Moominland Midwinter

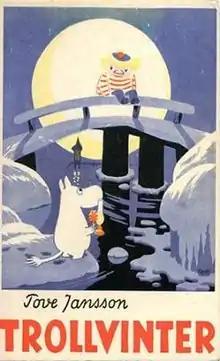
First edition (Swedish)

Moominland Midwinter (Swedish title: "Trollvinter") is the sixth in the series of Moomin books by Swedish-speaking Finnish writer Tove Jansson, published in 1957. This book sees Jansson adopt a darker, more introspective tone compared to the earlier books that is continued in the remainder of the series. Often in the book Moomintroll is either lonely, miserable, angry or scared - the result of being forced to survive in a world to which he feels he does not belong. While preserving the charm of the previous novels, the story involves a more in-depth exploration of Moomintroll's character than before.